South Asian river dolphin

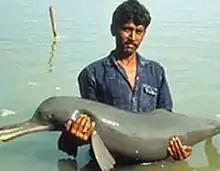
Man standing in water while holding dolphin

As of 2022, the IUCN Red List of mammals lists both South Asian river dolphins as endangered. Two assessments in 2014 and 2015 estimated populations of 3,500 for the Ganges river dolphin and 1,500 for the Indus river dolphin. A survey of Indian rivers between 2021 and 2023 found over 6,000 Ganges river dolphins and only three Indus river dolphins. The habitat of these river dolphins intersects with some of the most densely populated areas, leading to intense competition for water and resources.